Mountain hare

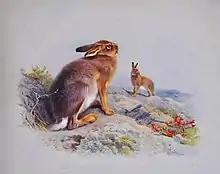
"Mountain, Irish Hare" illustration from "British Mammals" by A. Thorburn, 1920

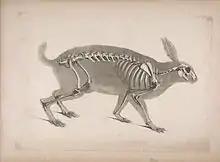
Skeleton

The diet of the mountain hare varies from region to region. It seems to be somewhat dependent on the particular habitat in which the population under study lives. For example, in northern Scandinavia, where snow may blanket the ground for many months, the hares may feed on twigs and bark. In areas where snowfall is rare, such as Ireland, grass may form the bulk of the diet. Given a choice, mountain hares in Scotland and Ireland seem to prefer grazing (feeding on grasses). For mountain hares on a coastal grassland environment in Ireland, grasses constituted over 90% of their diet. This was higher than the percentage of grass in the diet of the European rabbit ("Oryctolagus cuniculus") that inhabited the same environment. The mountain hare is regionally the favourite prey of the golden eagle and may additionally be preyed on by Eurasian eagle-owls and red foxes. Stoats may prey on young hares.